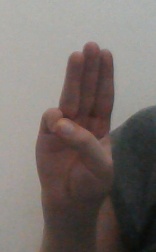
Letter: thaa